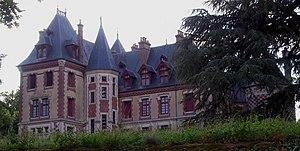
Courteilles (Normandie, France). Le château du Jarrier.
Cet article recense une partie des monuments historiques de l'Eure, en France.
Courteilles est une commune française située dans le département de l'Eure en région Normandie.